California State Route 78

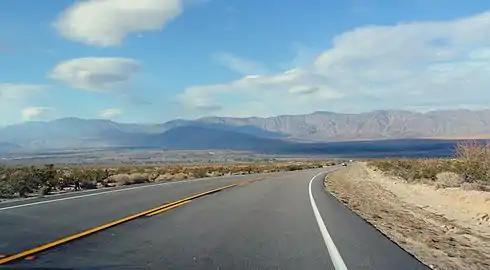
SR 78 in Anza-Borrego Desert State Park, looking east

In Imperial County, SR 78 intersects with SR 86, running concurrently with it southwest of the Salton Sea and northwest of San Felipe Creek. SR 78 passes through the desert community of Elmore Desert Ranch before entering the city of Westmorland. The route, still concurrent with SR 86, enters into the city of Brawley as Main Street, where SR 86 splits to the south towards El Centro. SR 78 continues north onto the Brawley Bypass, a freeway that passes to the north of downtown Brawley. SR 111 runs concurrently with SR 78 for a short duration before the latter exits from the freeway and continues east.